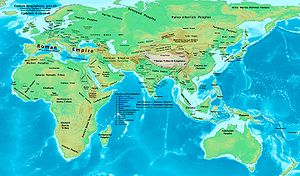
400'erne
Den østlige halvkugle omkring år 400.
400'erne er perioden fra 1. januar 400 til 31. december 409.